96th Grey Cup

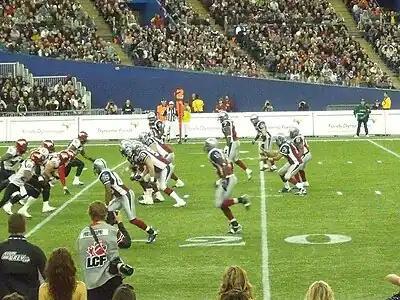
Montreal Alouettes on offence in the 96th Grey Cup.

Calgary quarterback, Henry Burris threw for 328 yards and one touchdown, leading all rushers with 79 yards, while kicker Sandro DeAngelis kicked five field goals as the Calgary Stampeders rallied for a 22–14 victory over the Montreal Alouettes to win the Grey Cup, in front of the 66,305 Montreal faithful at Olympic Stadium.